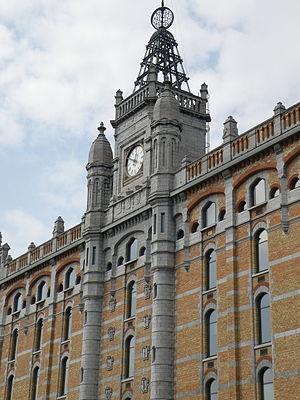
Bruxelles, Belgique. Site de Tour et Taxis (en néerl. Thurn en Taxis), situé avenue du Port, le long du canal de Bruxelles. Façade de l’Entrepôt royal, construit entre 1904 et 1907 selon les plans de l’architecte Ernest Van Humbeek. Travée centrale avec tour à horloge.
Ernest Van Humbeeck, né en 1839 et décédé en 1907, est un architecte belge.